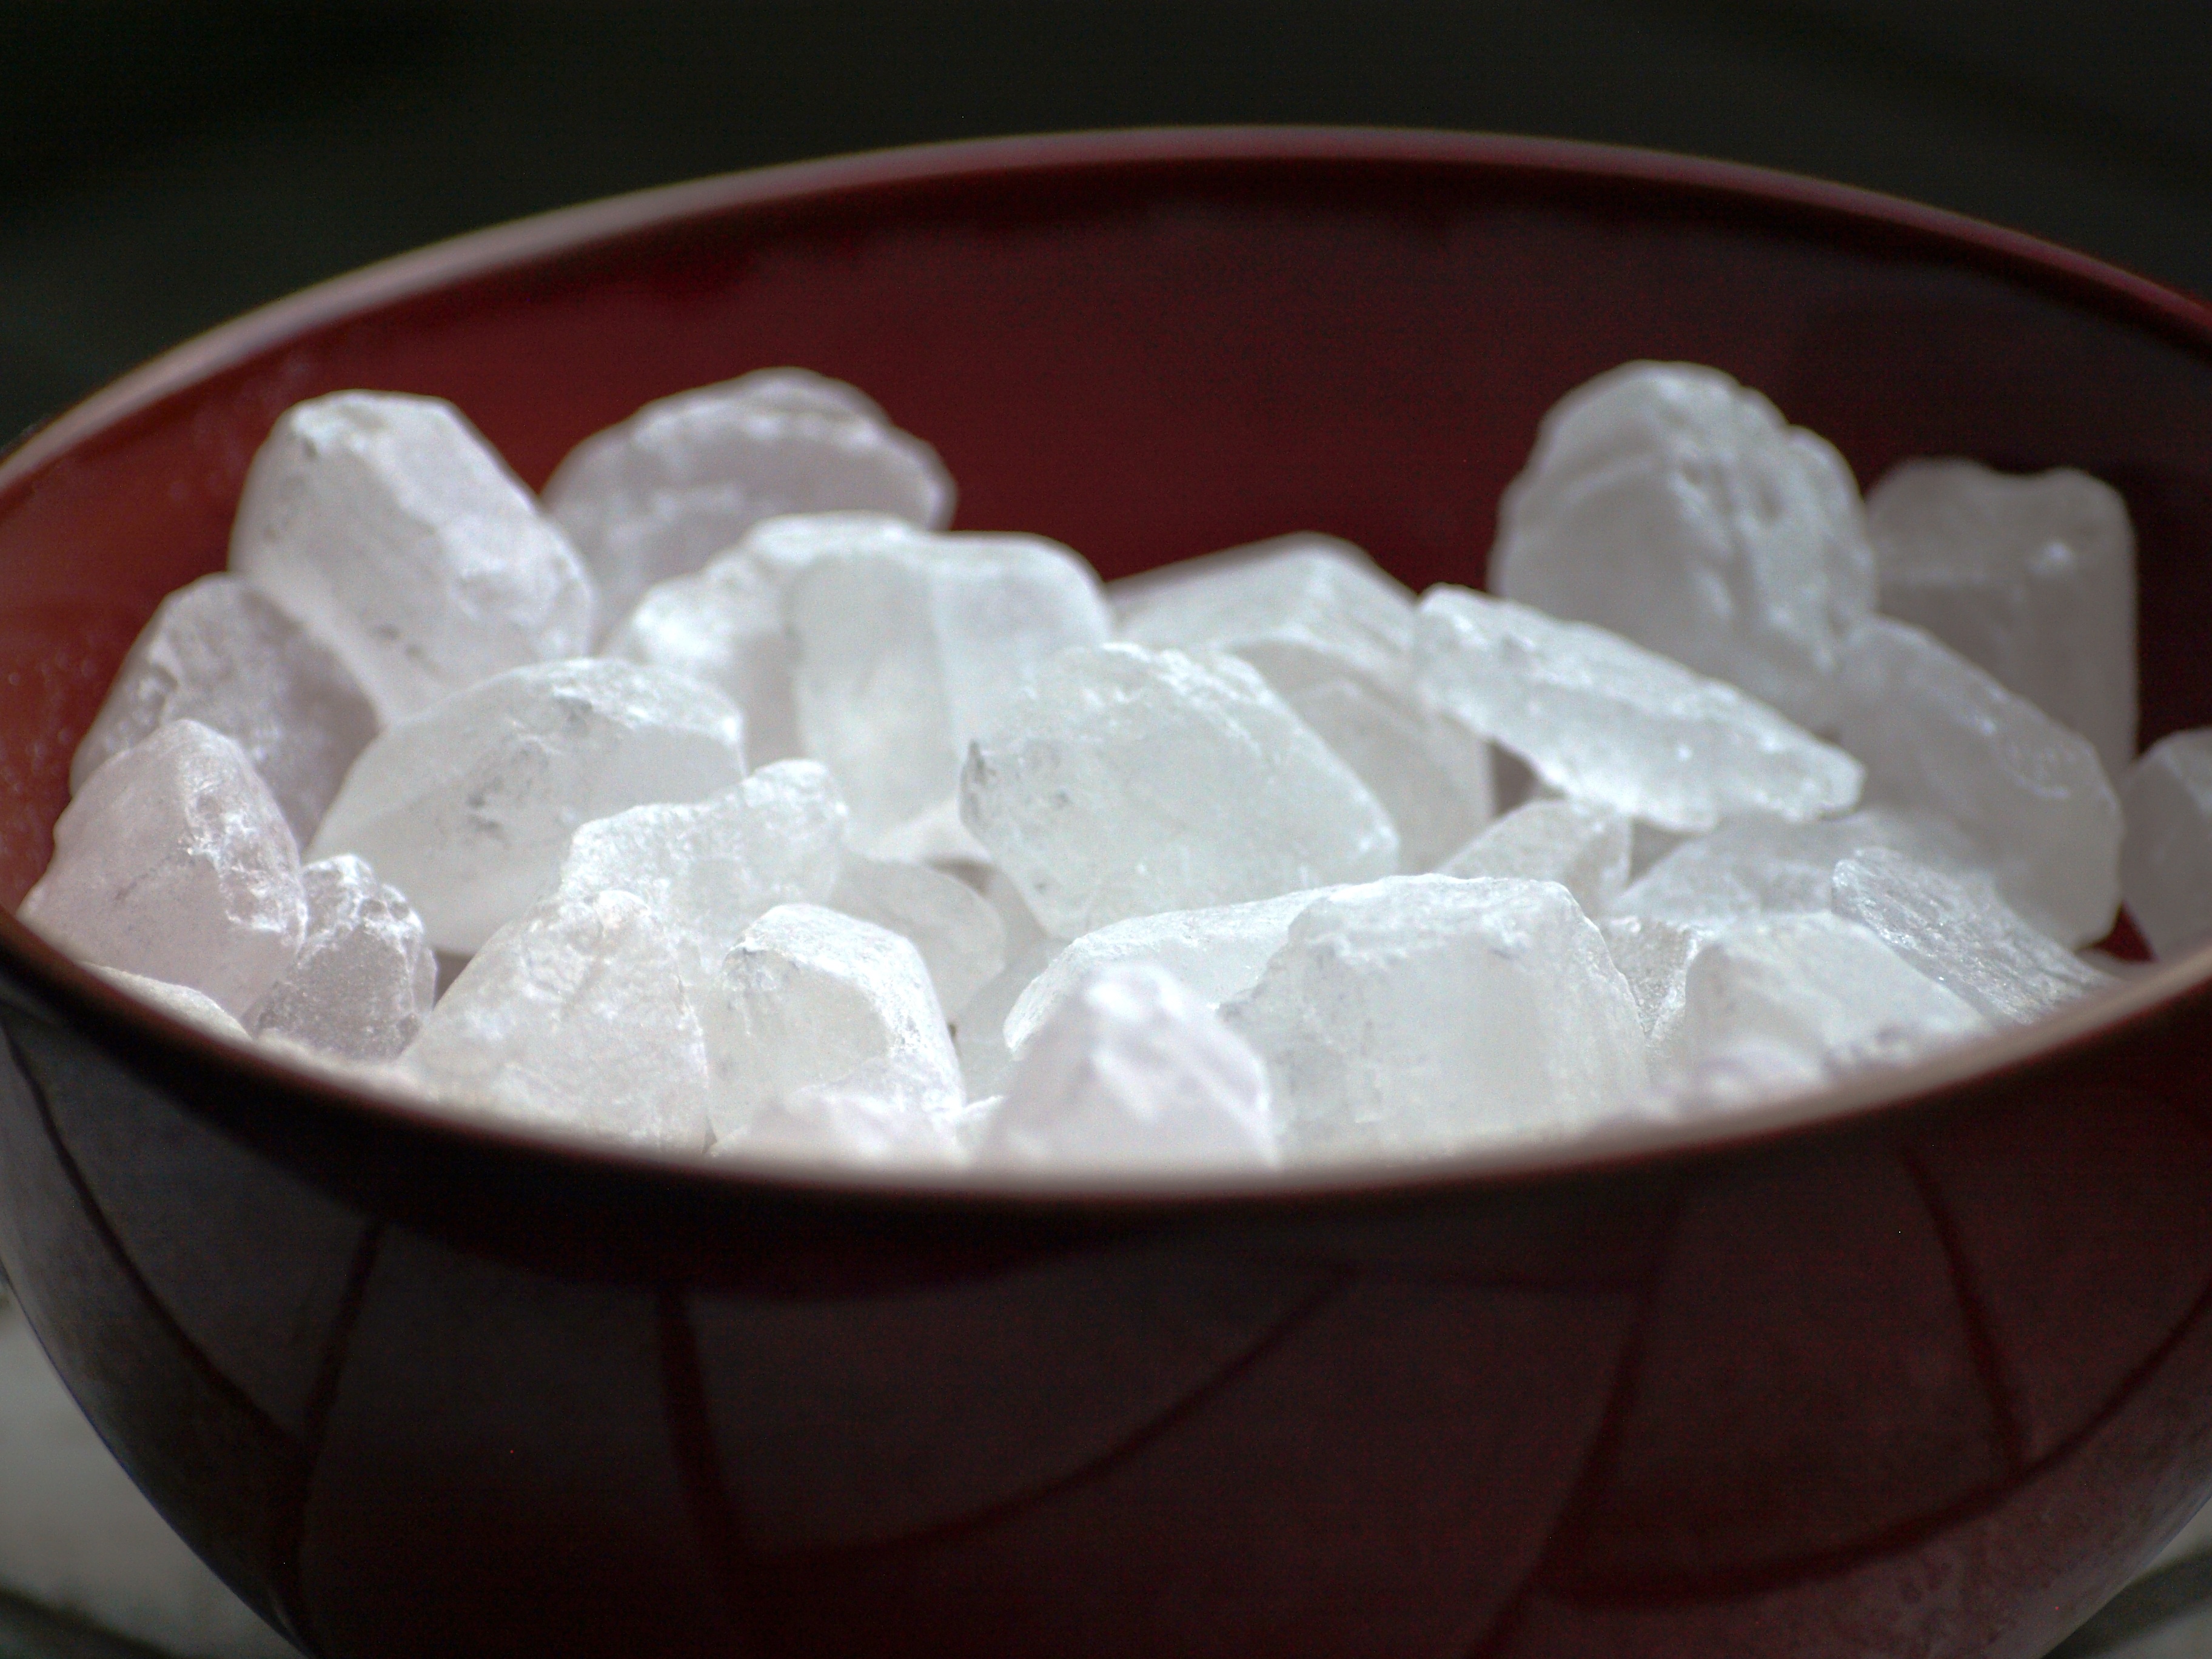
sweet, dish, food, dessert, coconut, powdered sugar, whipped cream, tee, flavor, east frisia, sugar candy, hayal